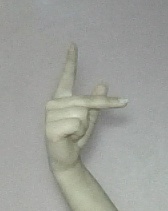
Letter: dha